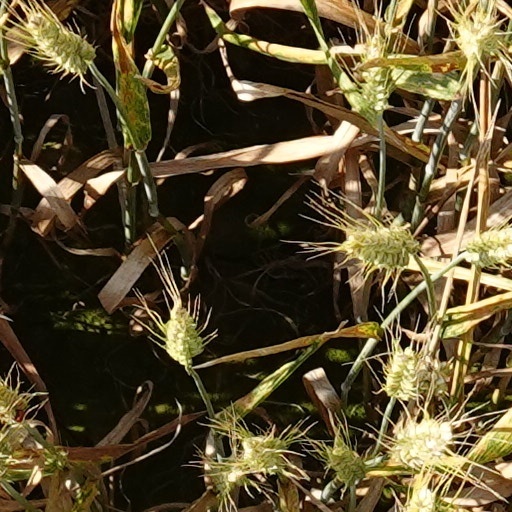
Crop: wheat